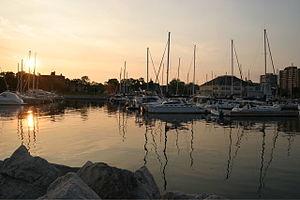
Le lac Ontario est le plus oriental et le plus petit des cinq Grands Lacs d'Amérique du Nord. Il s'étend sur 18 529 km², ce qui le place au 14ᵉ rang dans le monde.